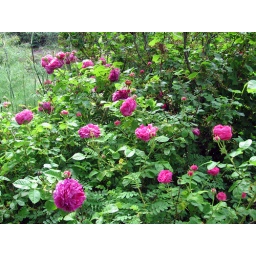
Lovely pink flowers in the garden of Timespan museum at Helmsdale, Scottish Highlands